Avan Jogia

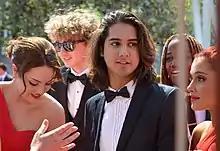
Jogia with the cast of "Victorious" at the 64th Primetime Creative Arts Emmy Awards, in September 2012.

His first role came in 2006 when he portrayed Danny Araujo–the younger brother of teenage transgender woman Gwen Araujo–in the biographical television film "", directed by Agnieszka Holland. In 2007, he had a recurring role in The CW television sitcom "Aliens in America" as the character Sam, and appeared in the Canadian horror television movie "Devil's Diary". He next appeared in the 2008 Nickelodeon network original film "", as Champ Sinclair, a role opposite "" actor Christopher Meloni. He returned to the network the following year, starring in the 2009 film "Spectacular!" as Tajid, alongside future "Victorious" co-star Victoria Justice.